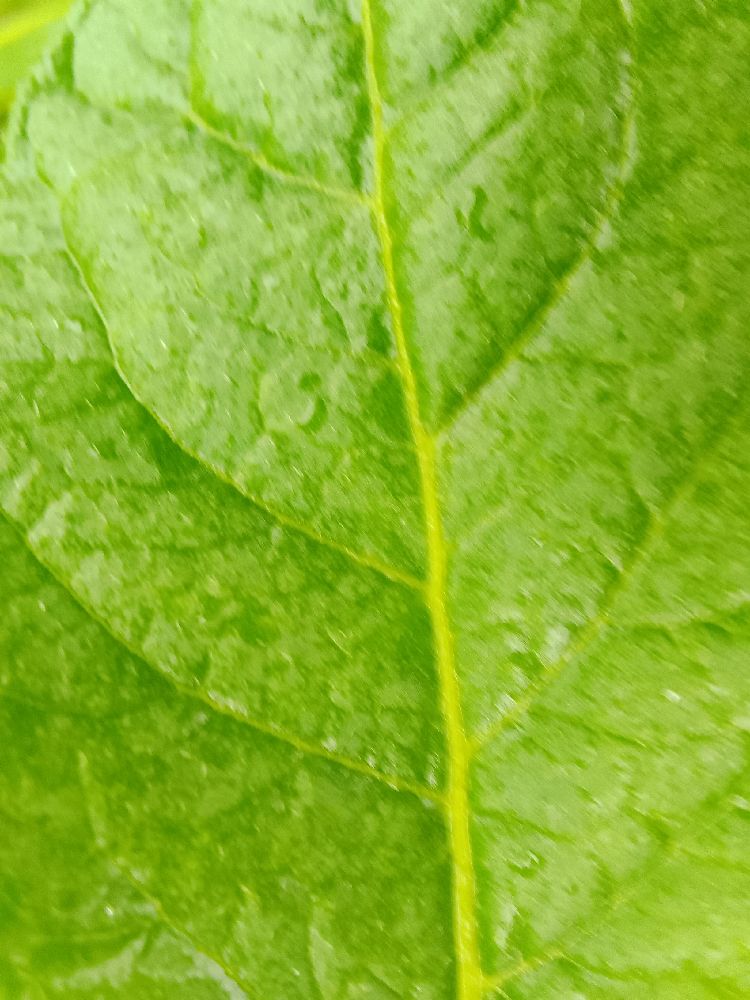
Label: Healthy